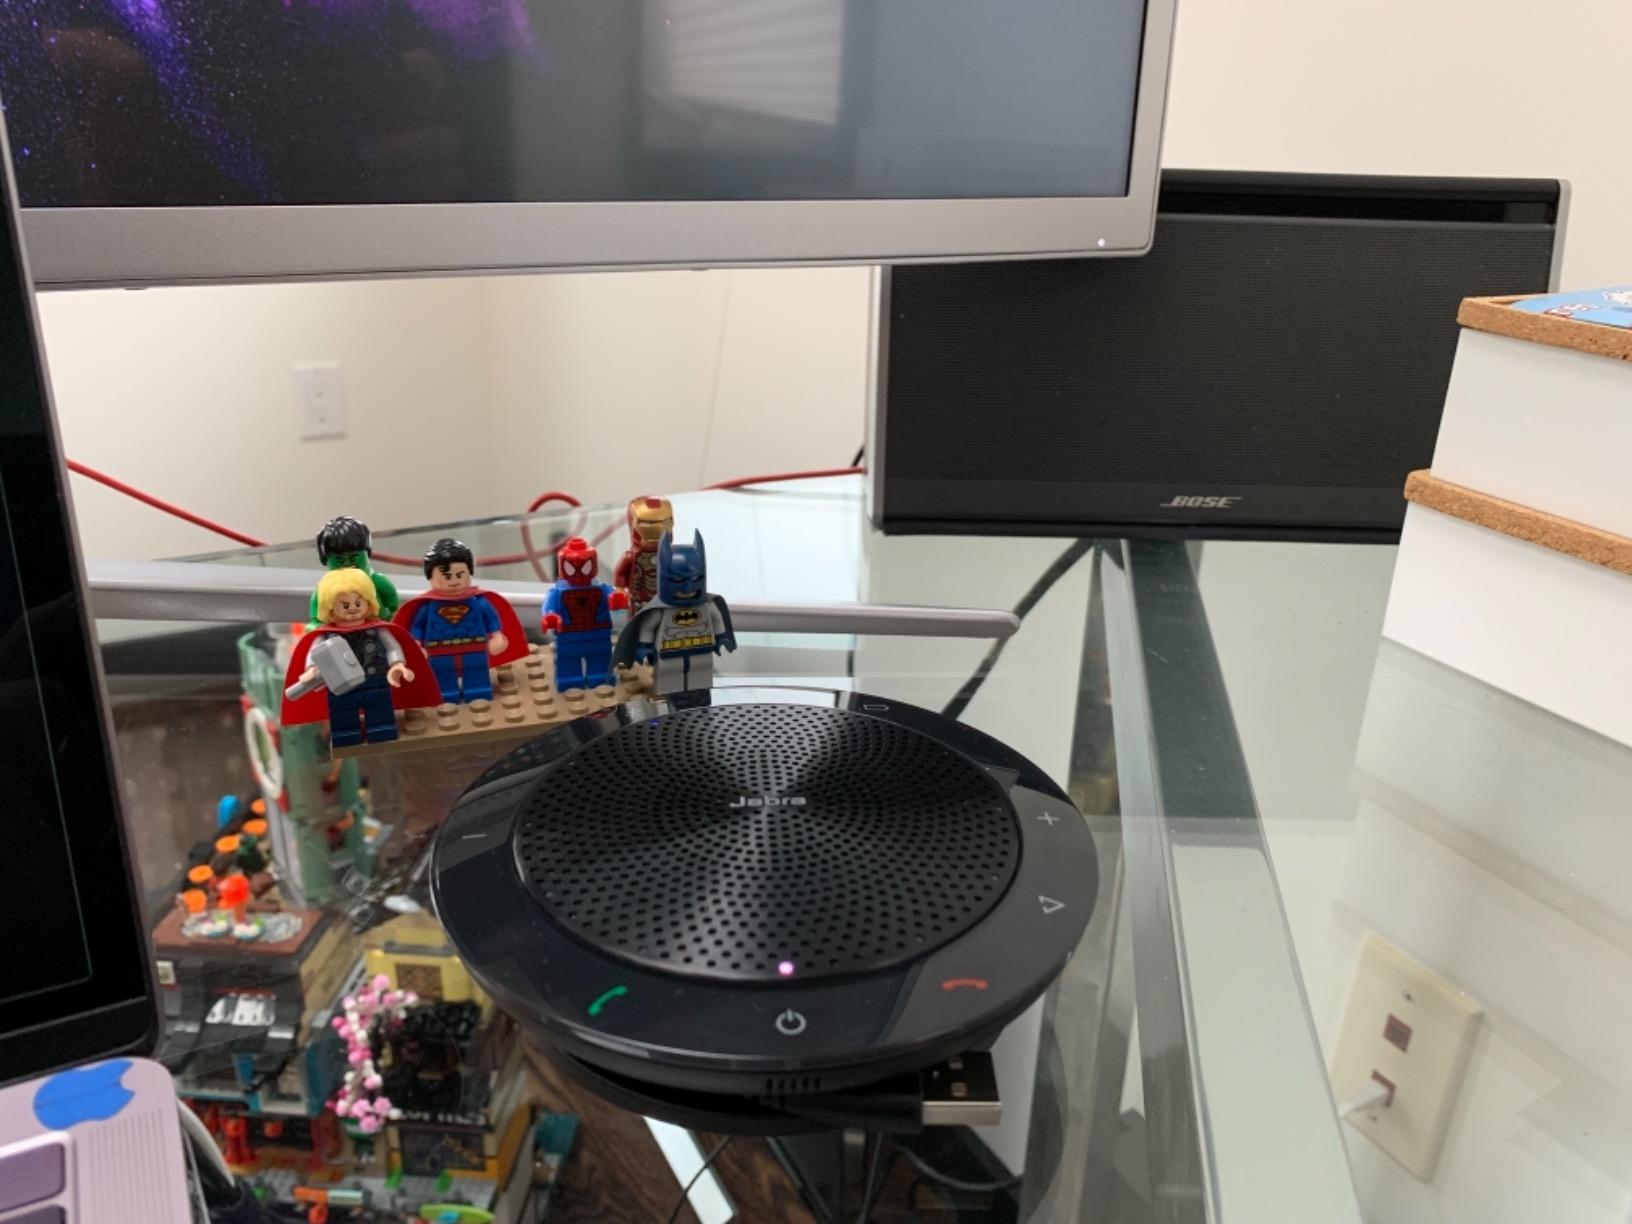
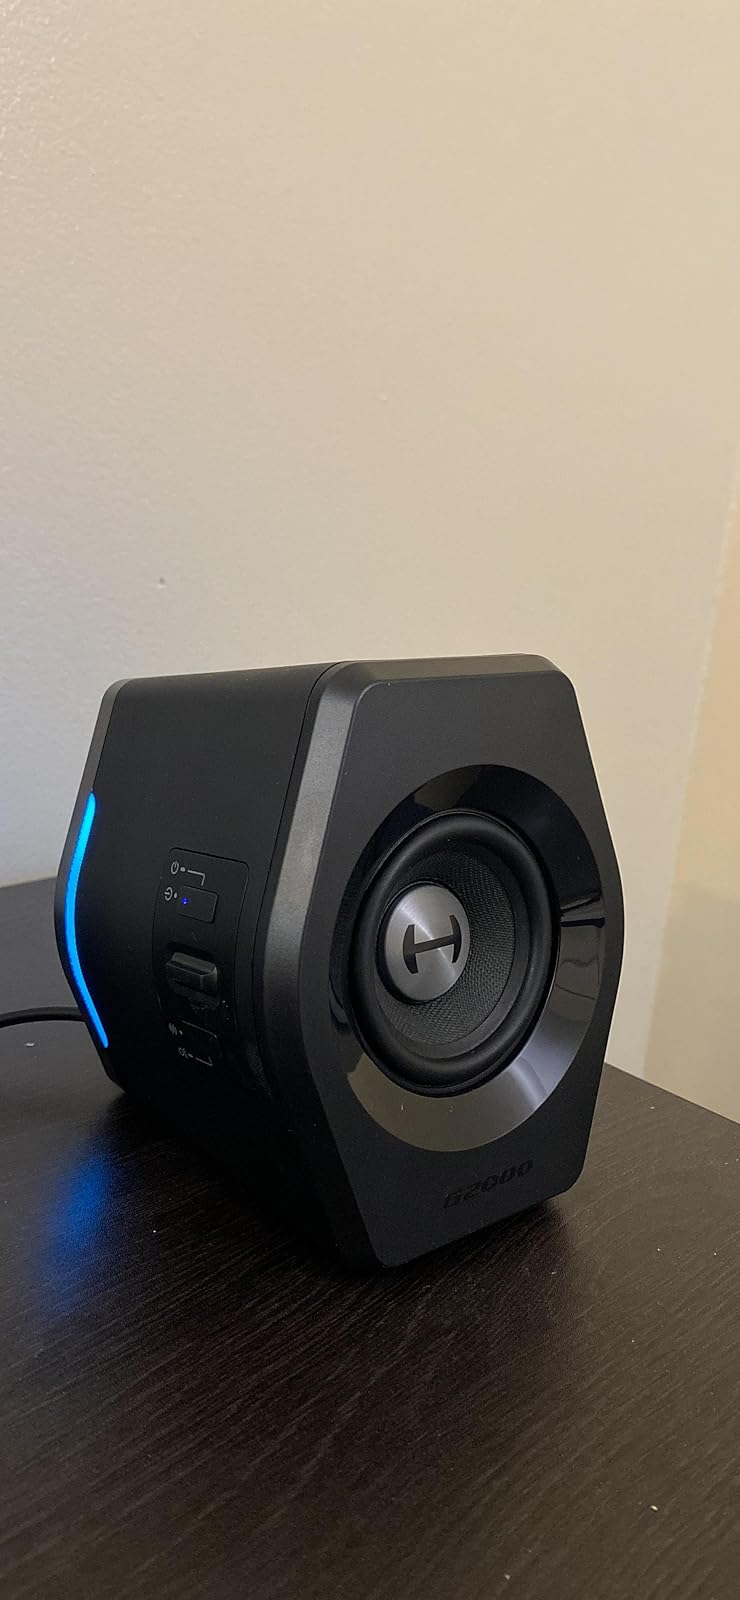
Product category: speaker
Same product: no